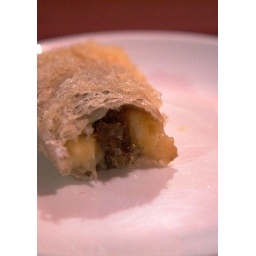
Rose scented swallows nest and banana deep fried in rice paper rolls. Interesting. Very fusiony.